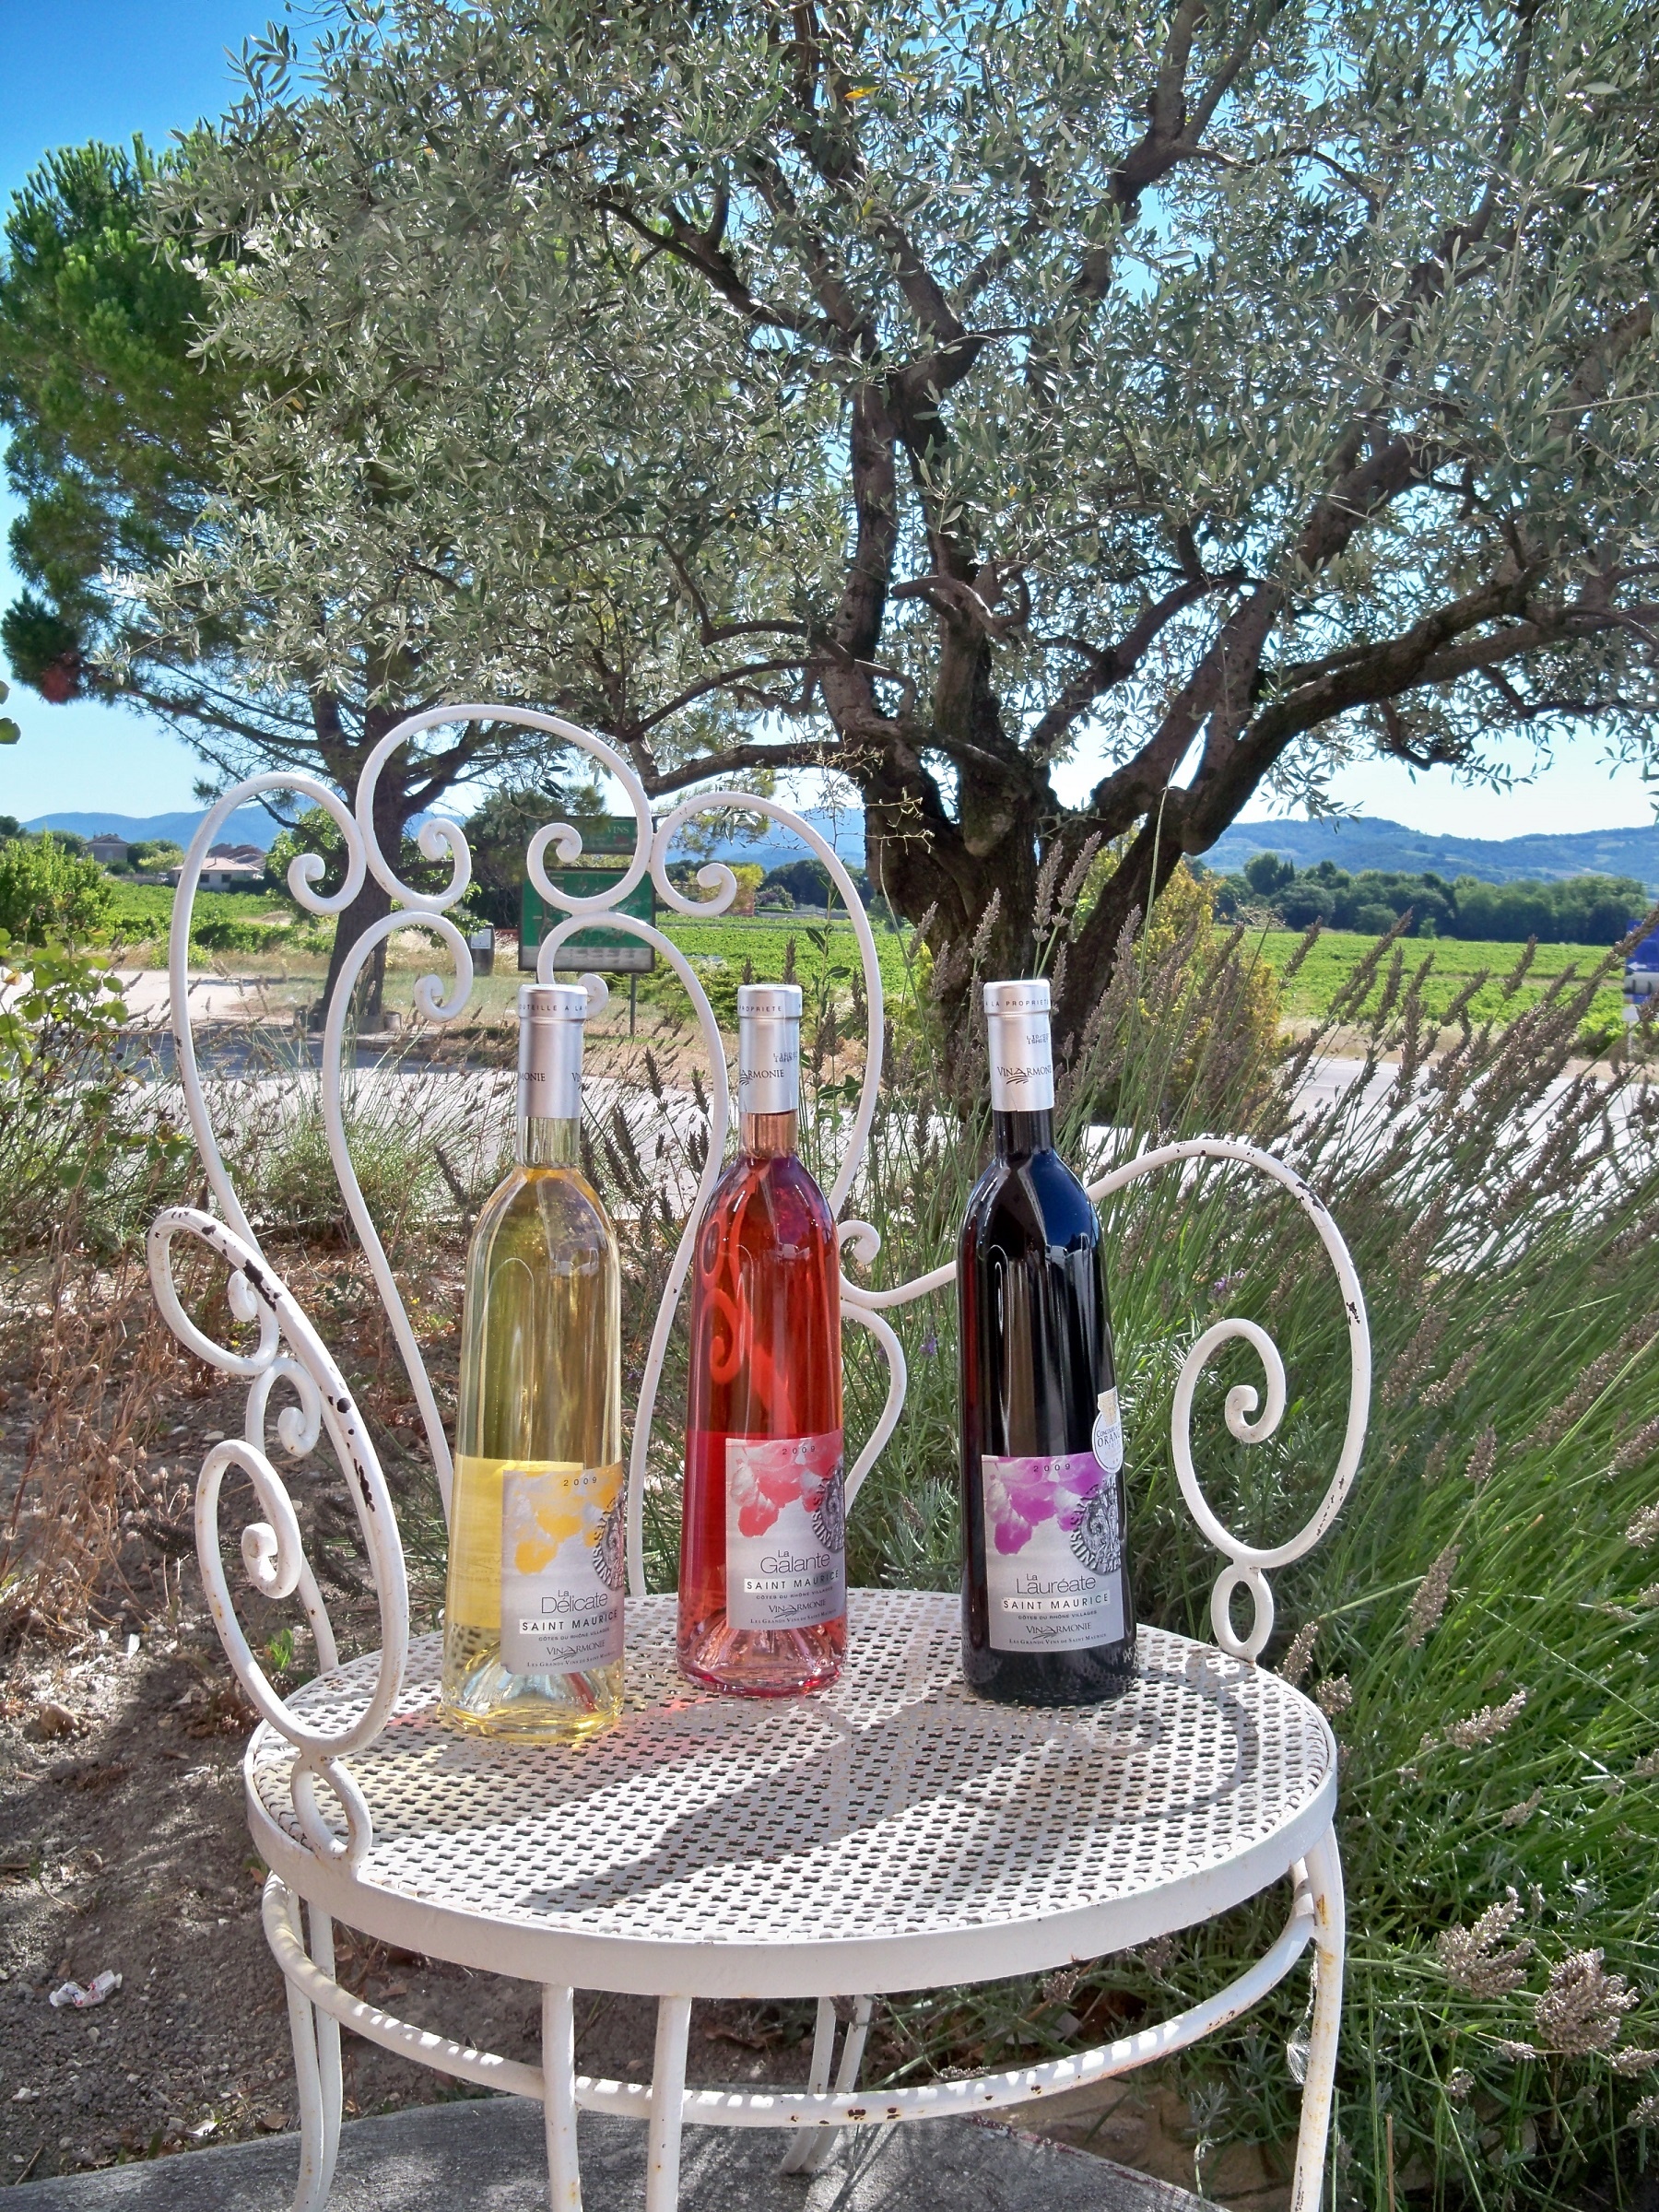
landscape, tree, white, countryside, flower, chair, france, europe, bouquet, rose, spring, red, scenic, romance, romantic, beverage, garden, alcohol, hills, refreshing, bottles of wine, c tes du rh ne